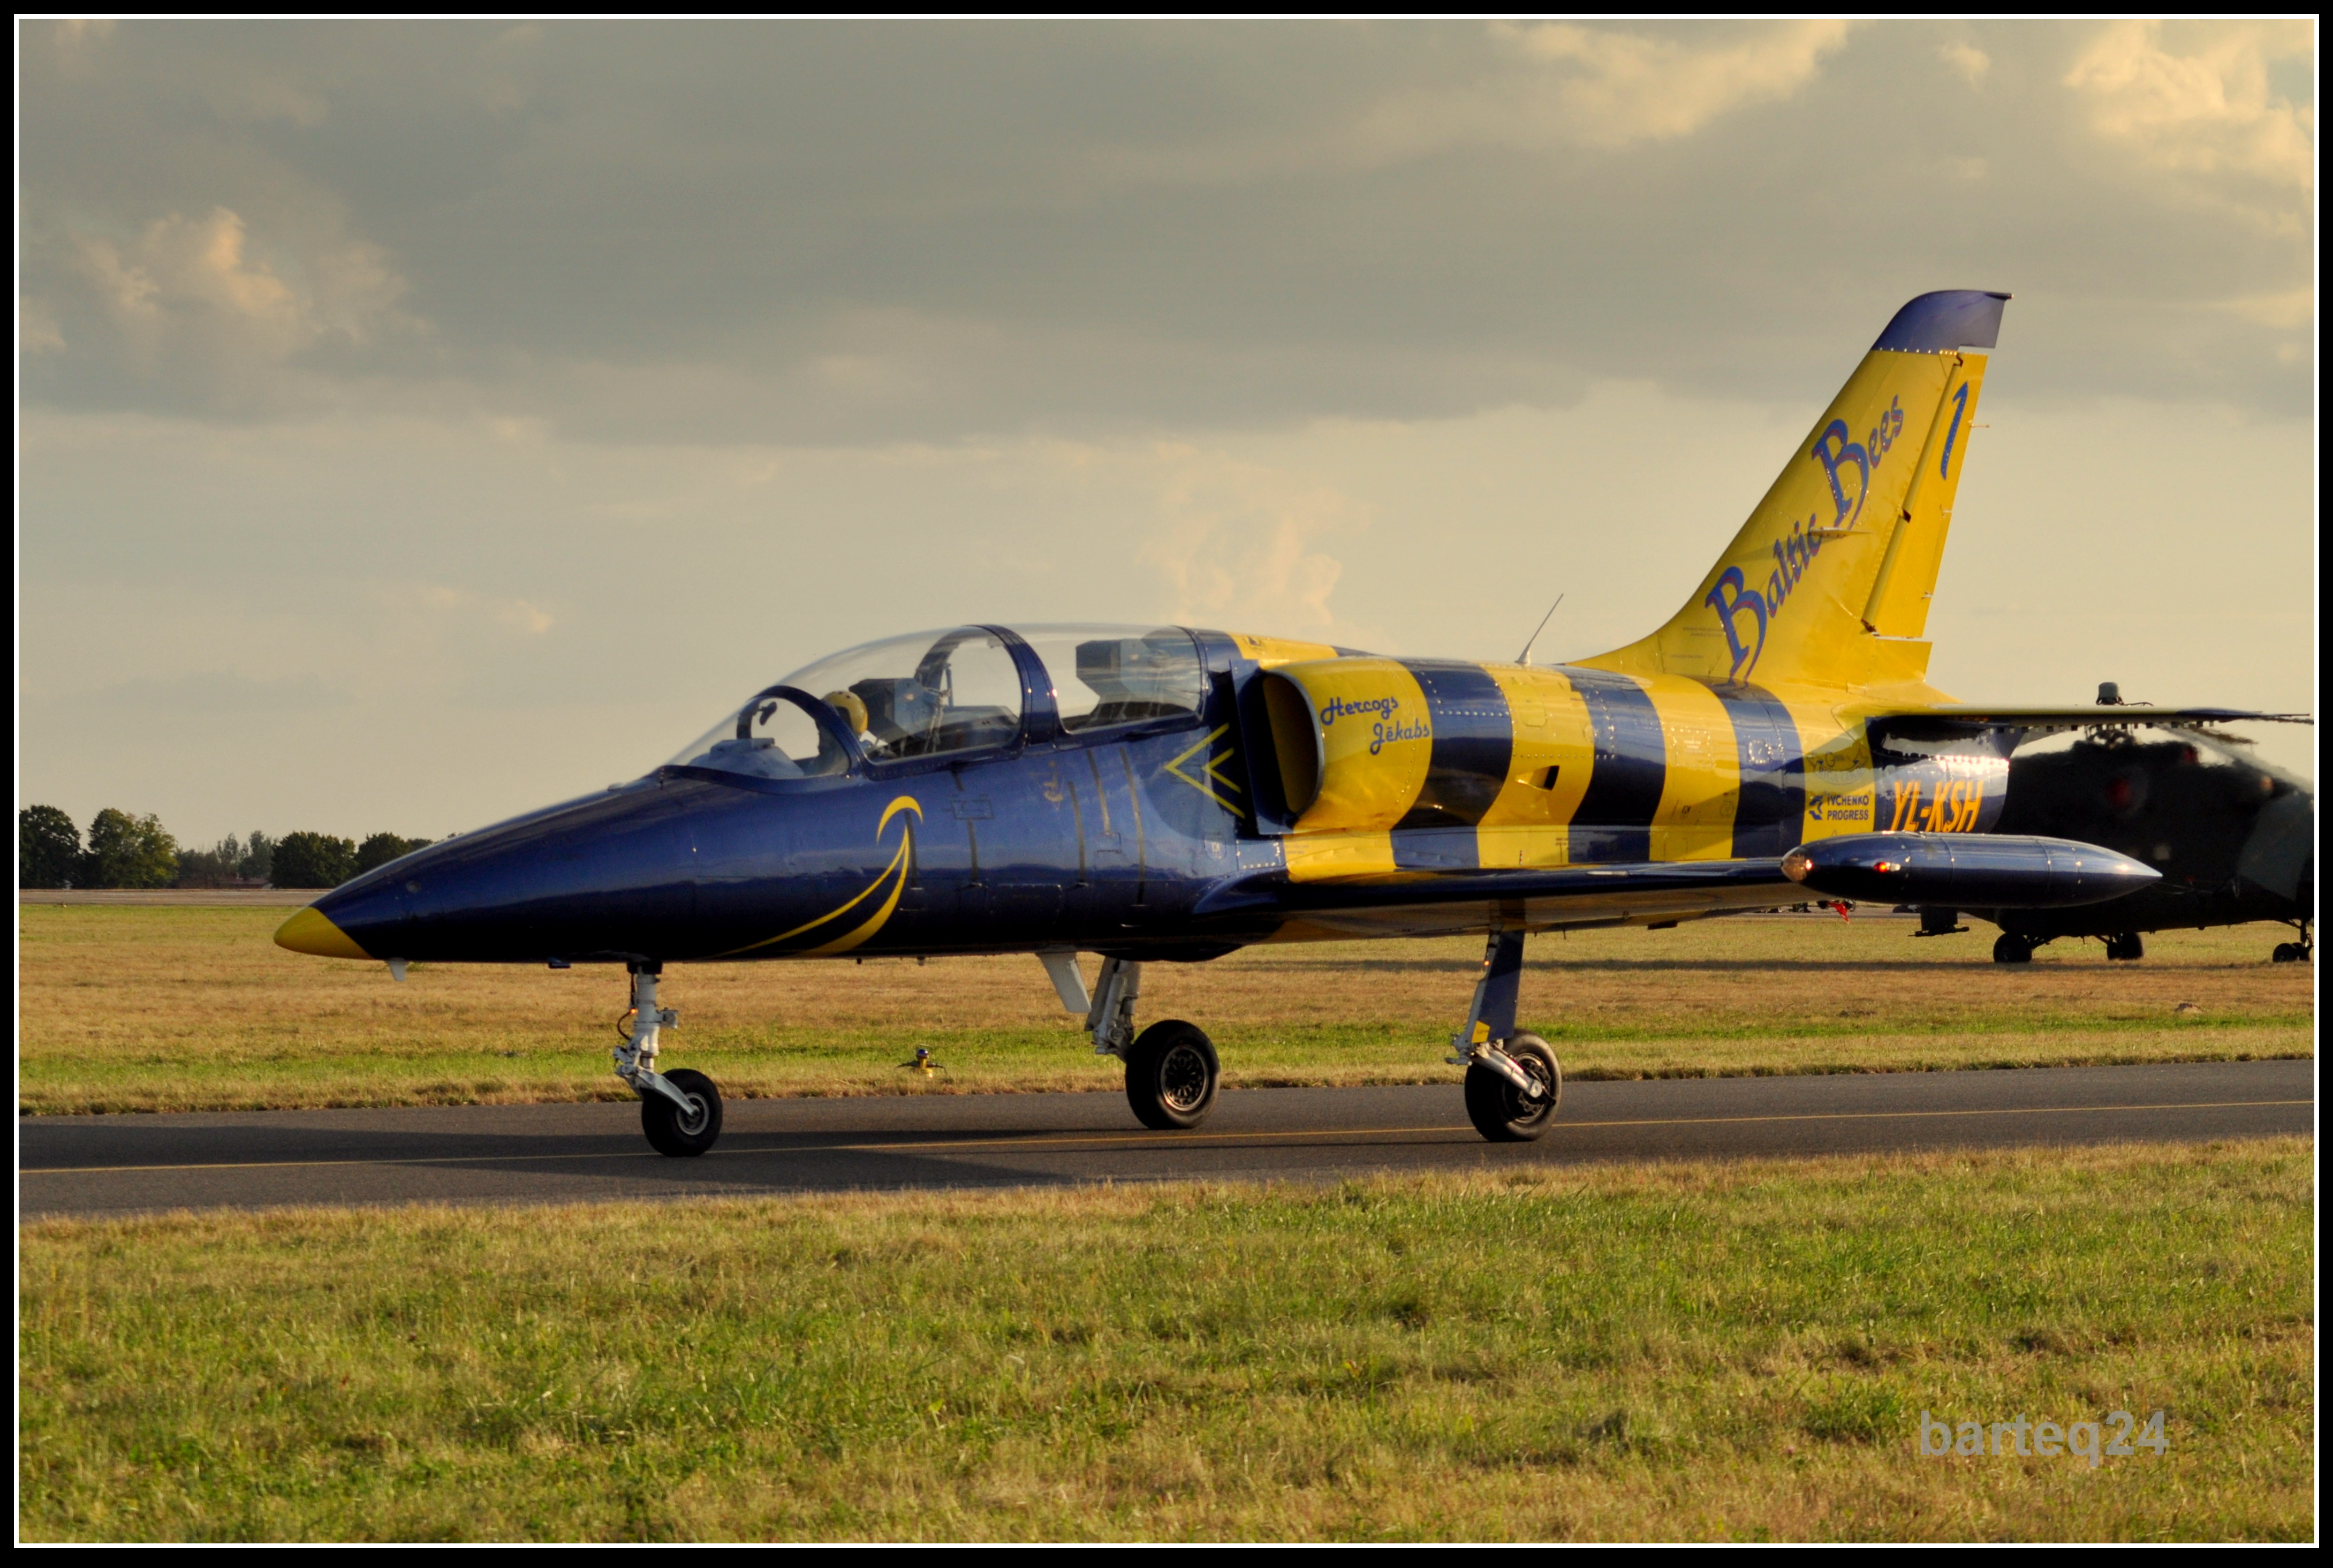
airplane, aircraft, vehicle, airline, aviation, flight, albatros, l39, epra, balticbees, ylksh, air force, jet aircraft, fighter aircraft, military aircraft, atmosphere of earth